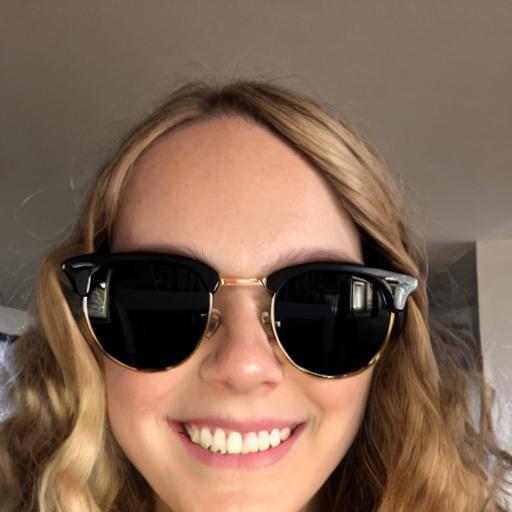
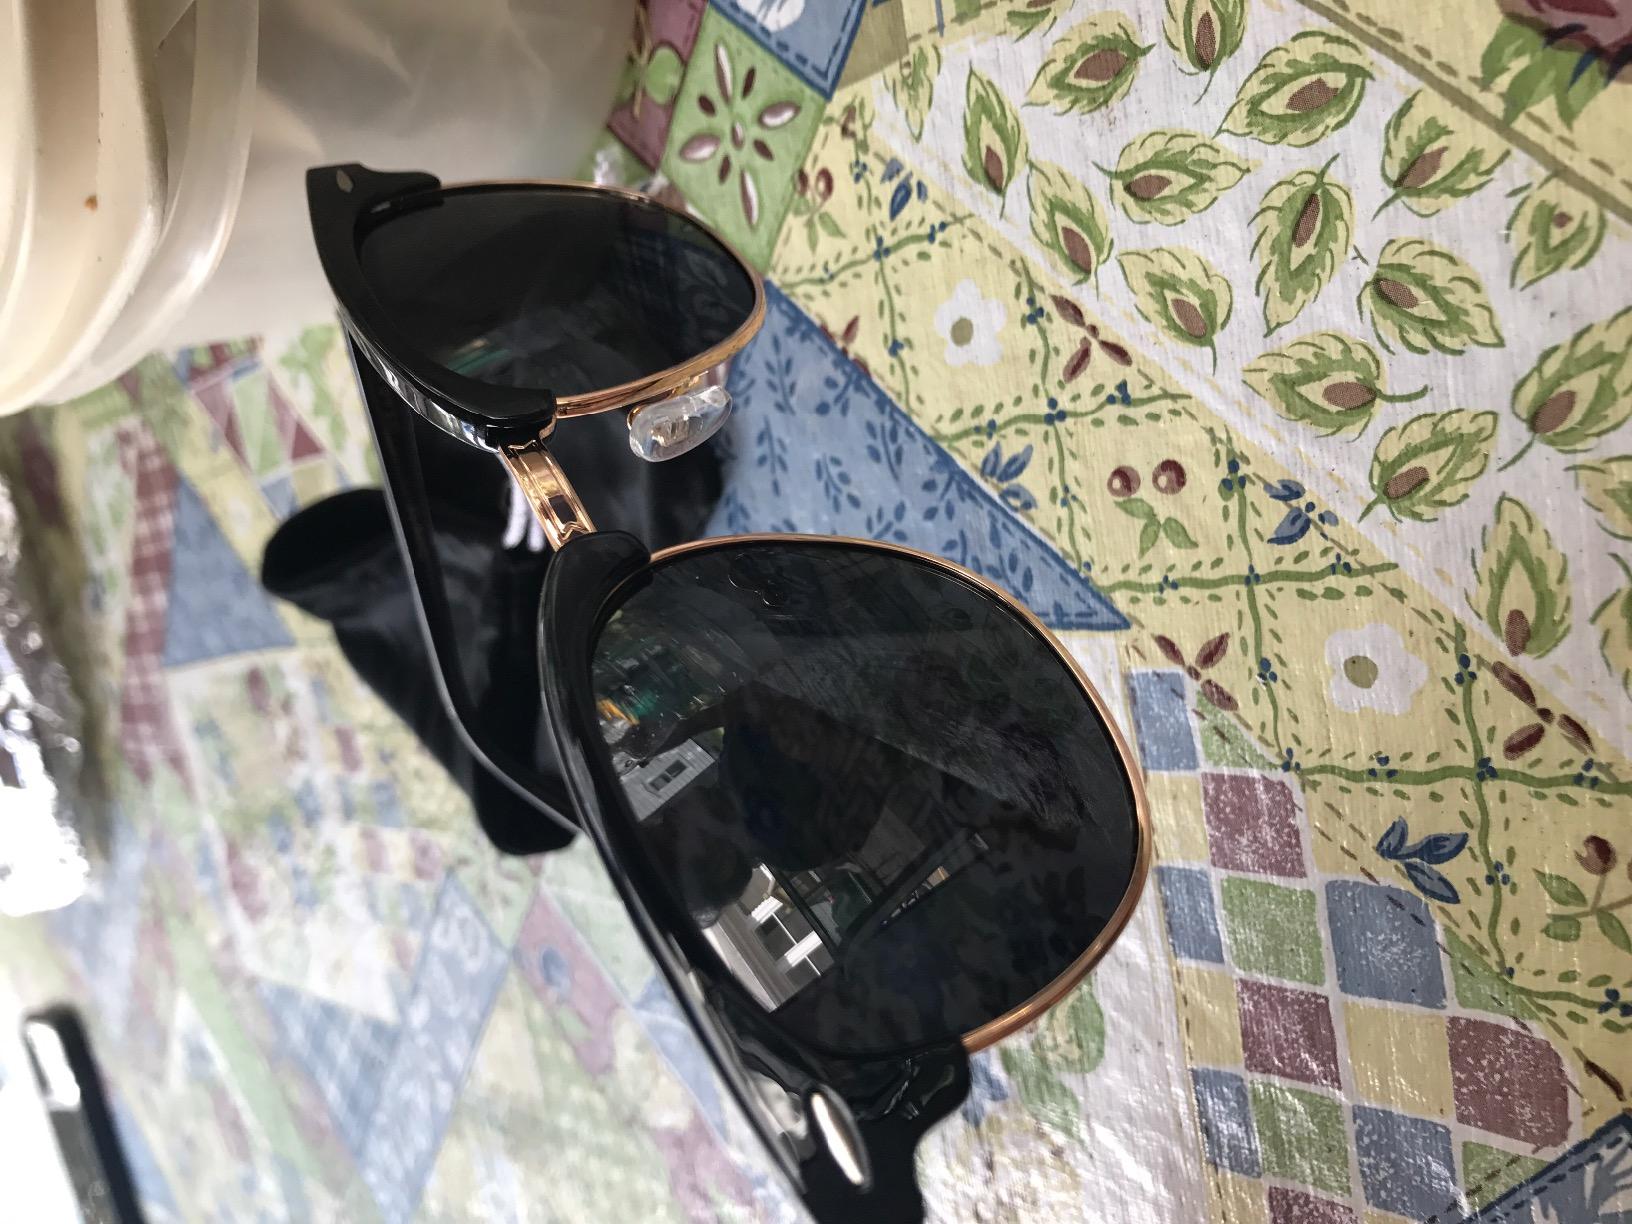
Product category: accessories_sunglasses
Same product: no